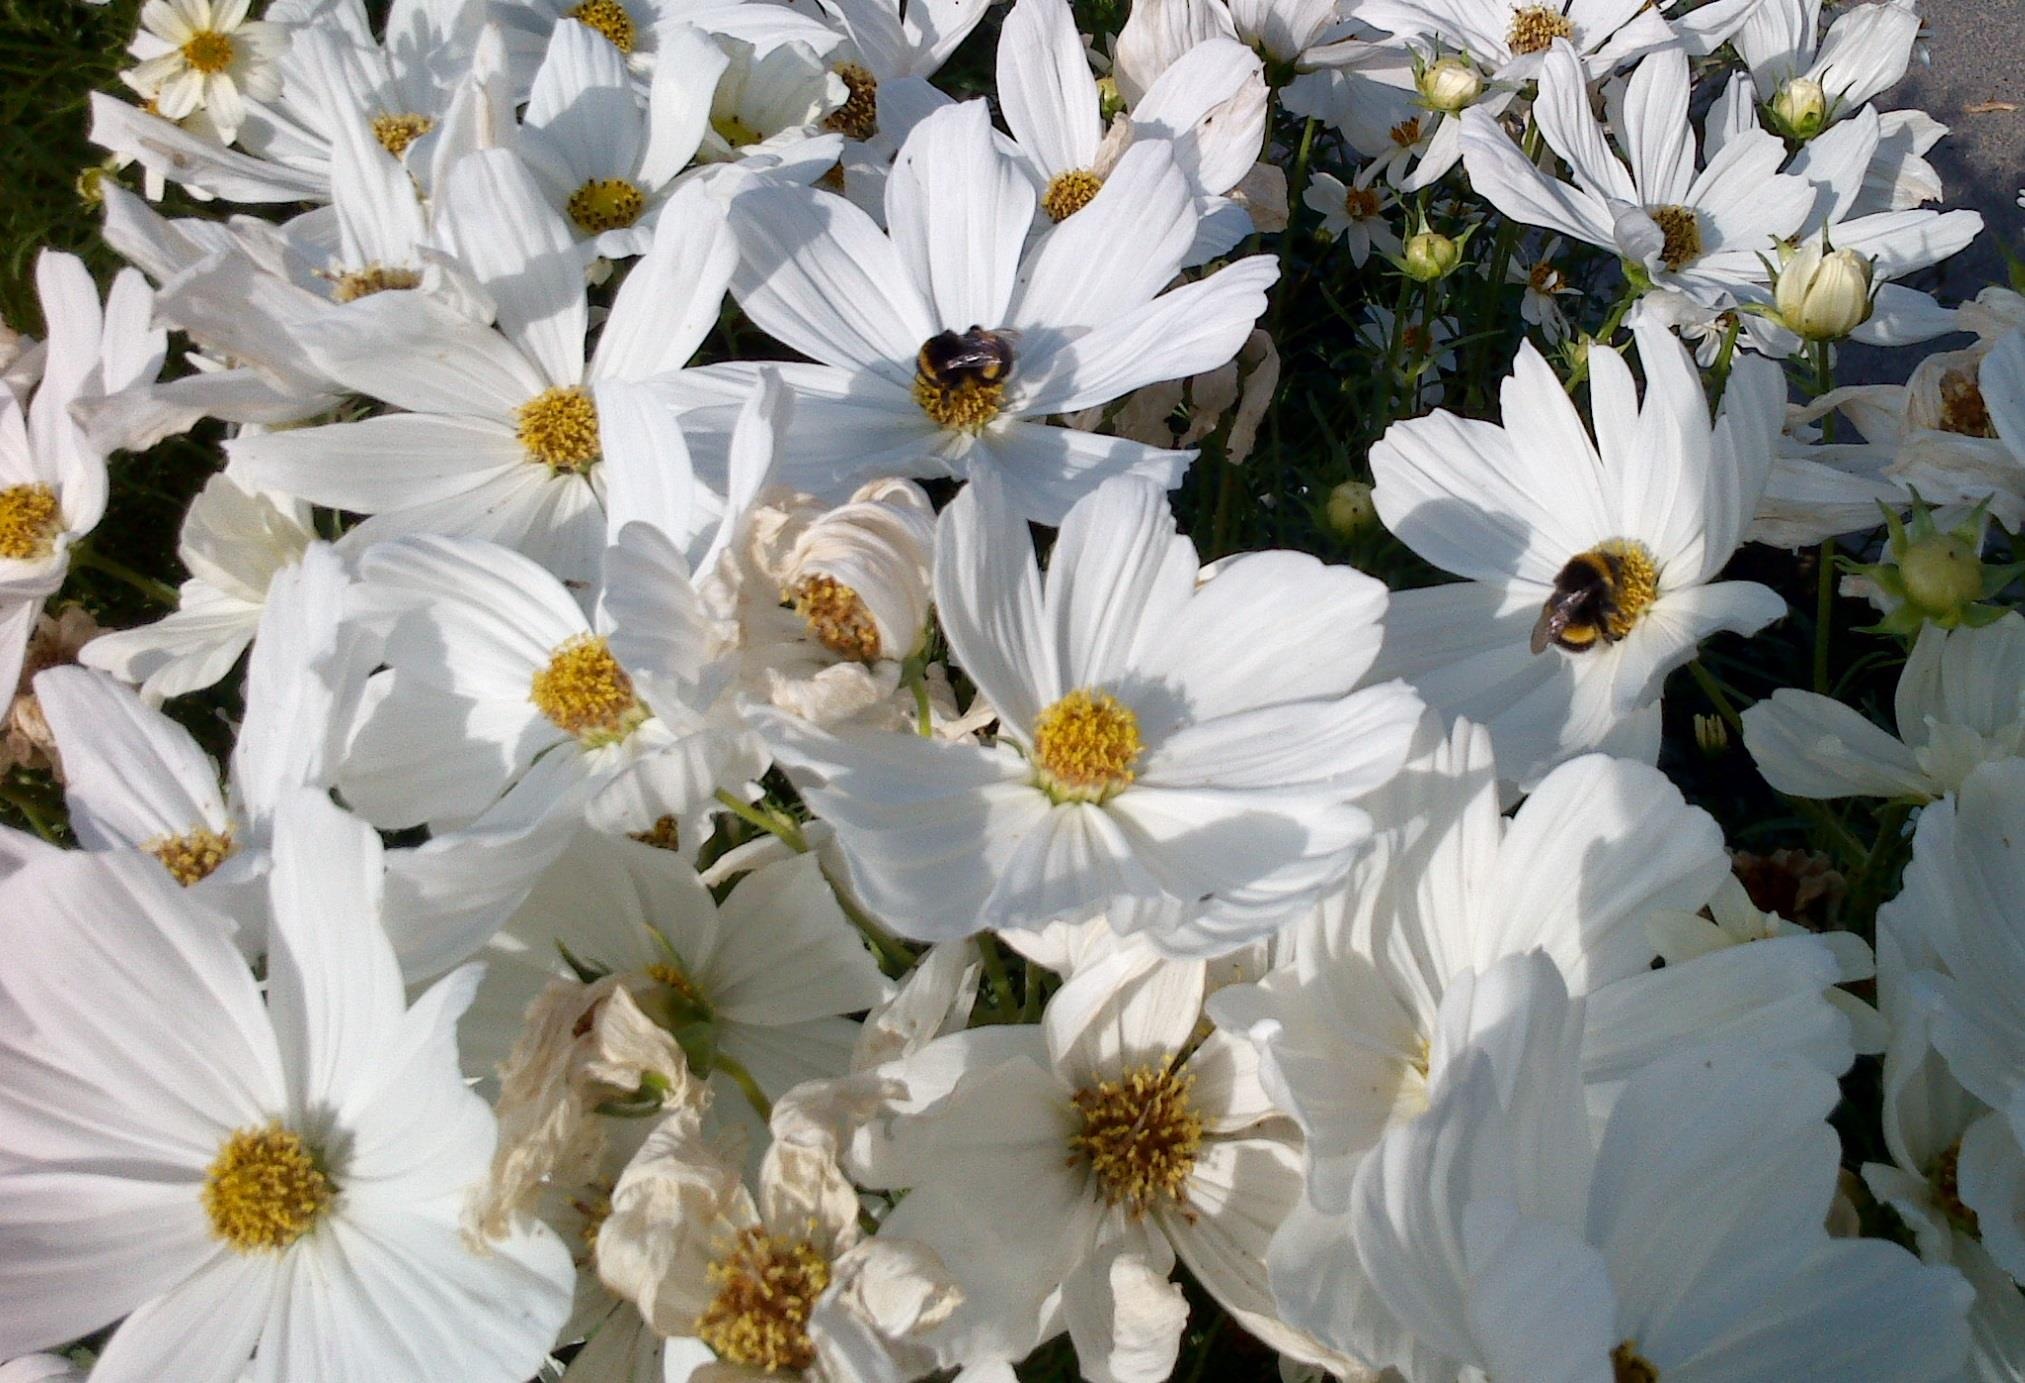
nature, blossom, plant, white, flower, petal, pollen, spring, insect, botany, flora, white flower, invertebrate, wildflower, bee, flowering, marguerite, forage, white flowers, flowering plant, honey bee, daisy family, oxeye daisy, land plant, membrane winged insect, garden cosmos